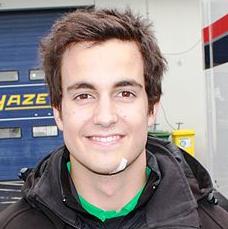
Age: 20